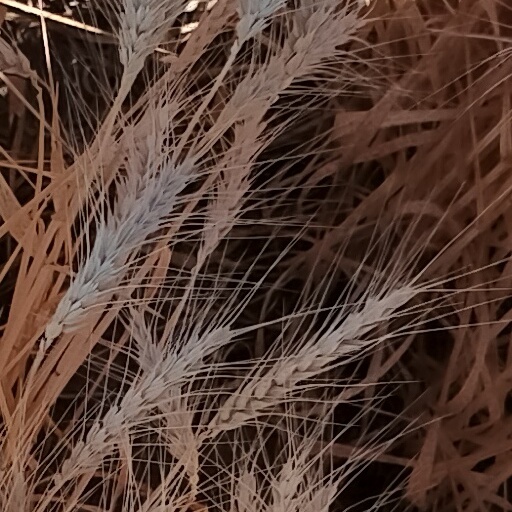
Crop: wheat